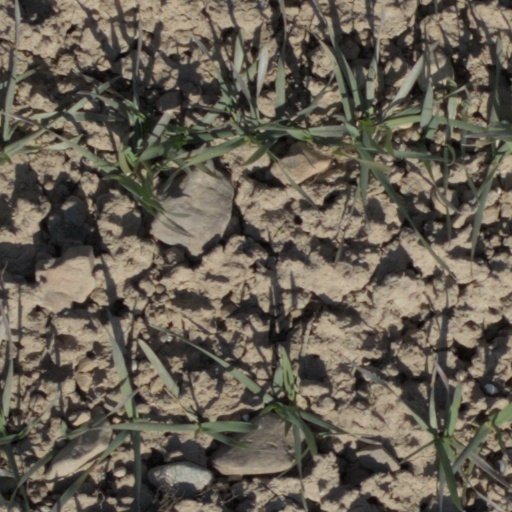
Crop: wheat